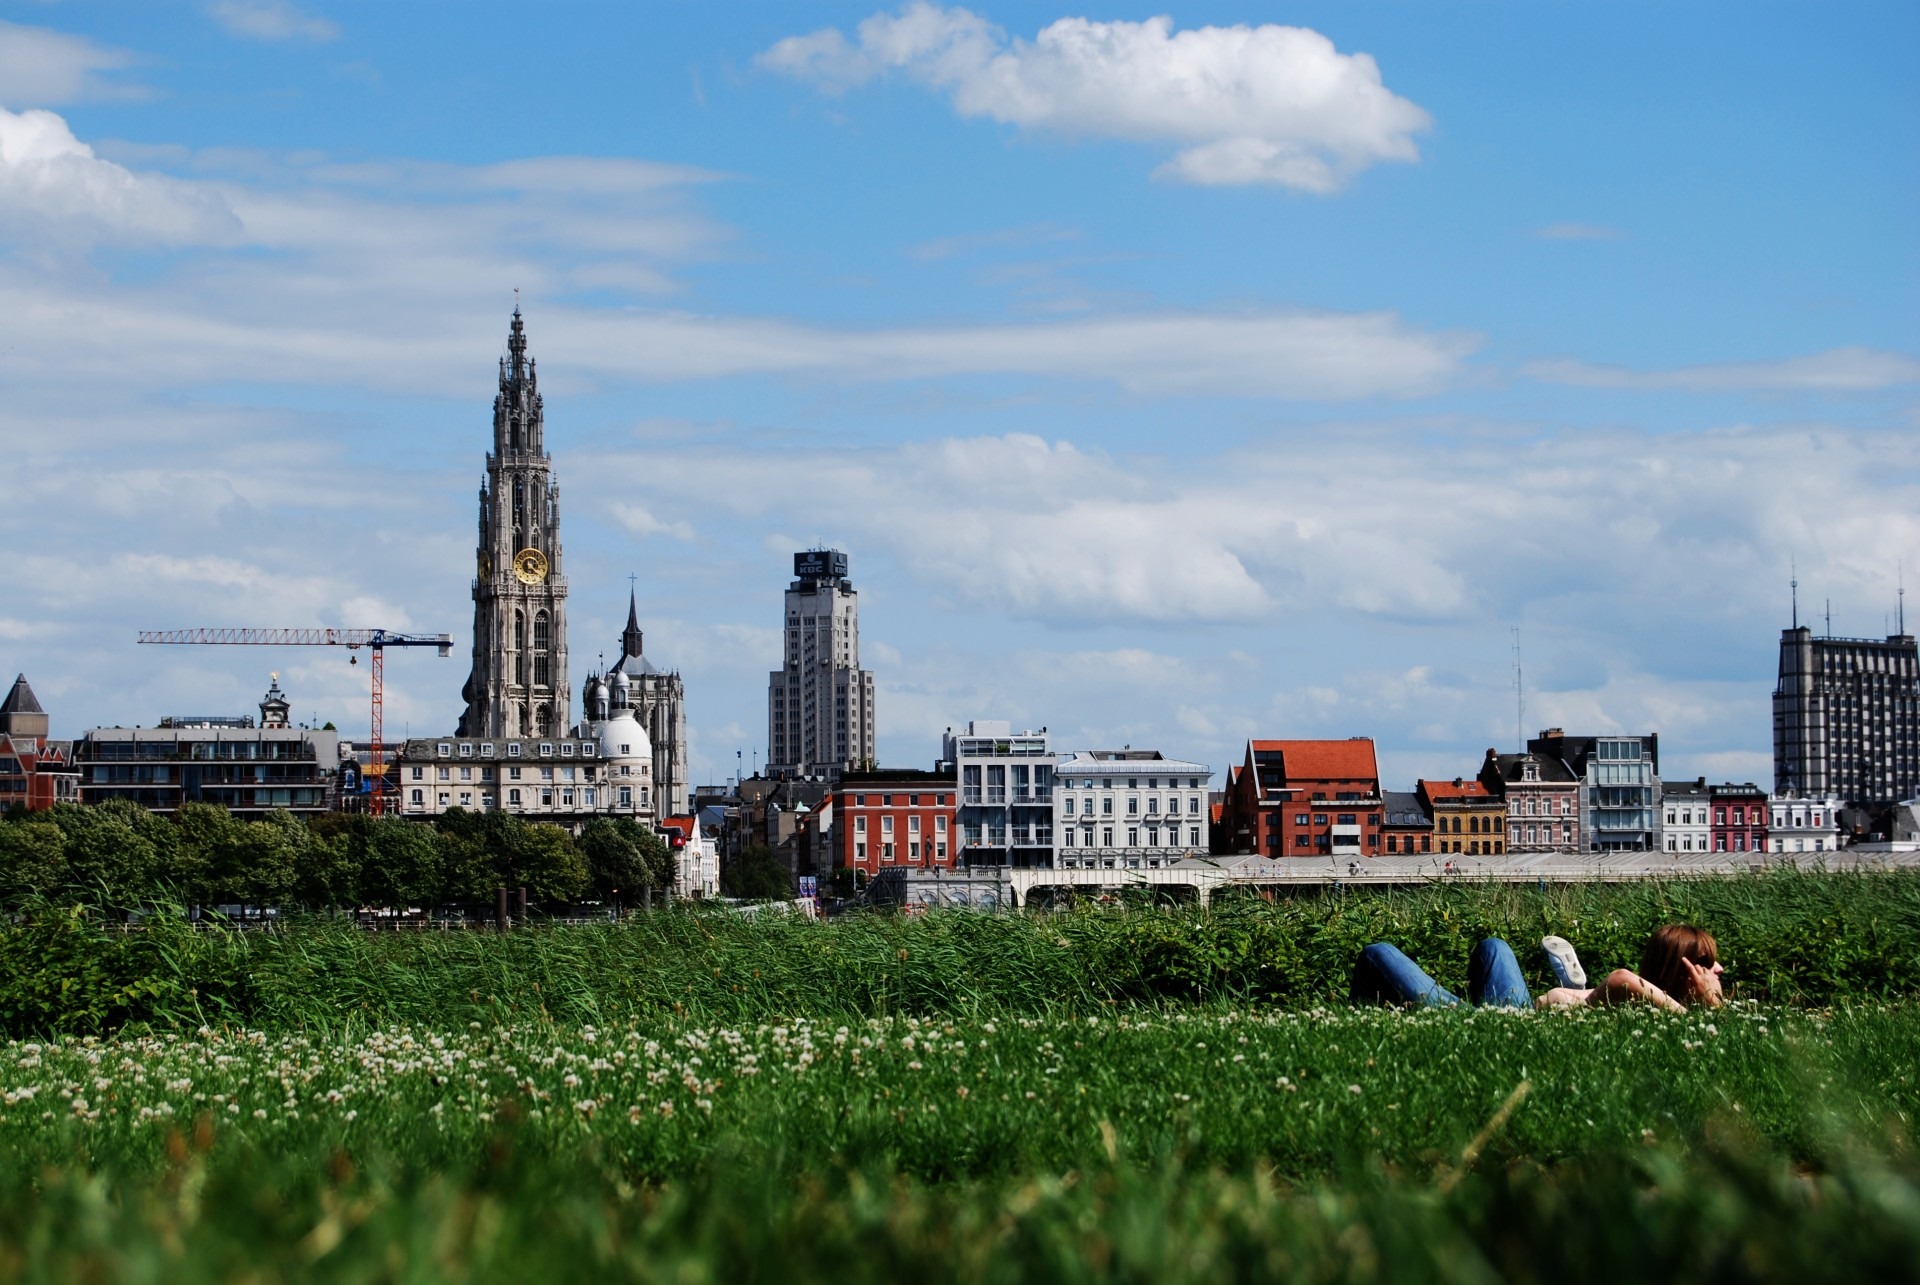
grass, horizon, sky, skyline, meadow, city, skyscraper, cityscape, panorama, downtown, tower, park, landmark, cathedral, tourism, belgium, antwerp, urban area, human settlement, atmosphere of earth